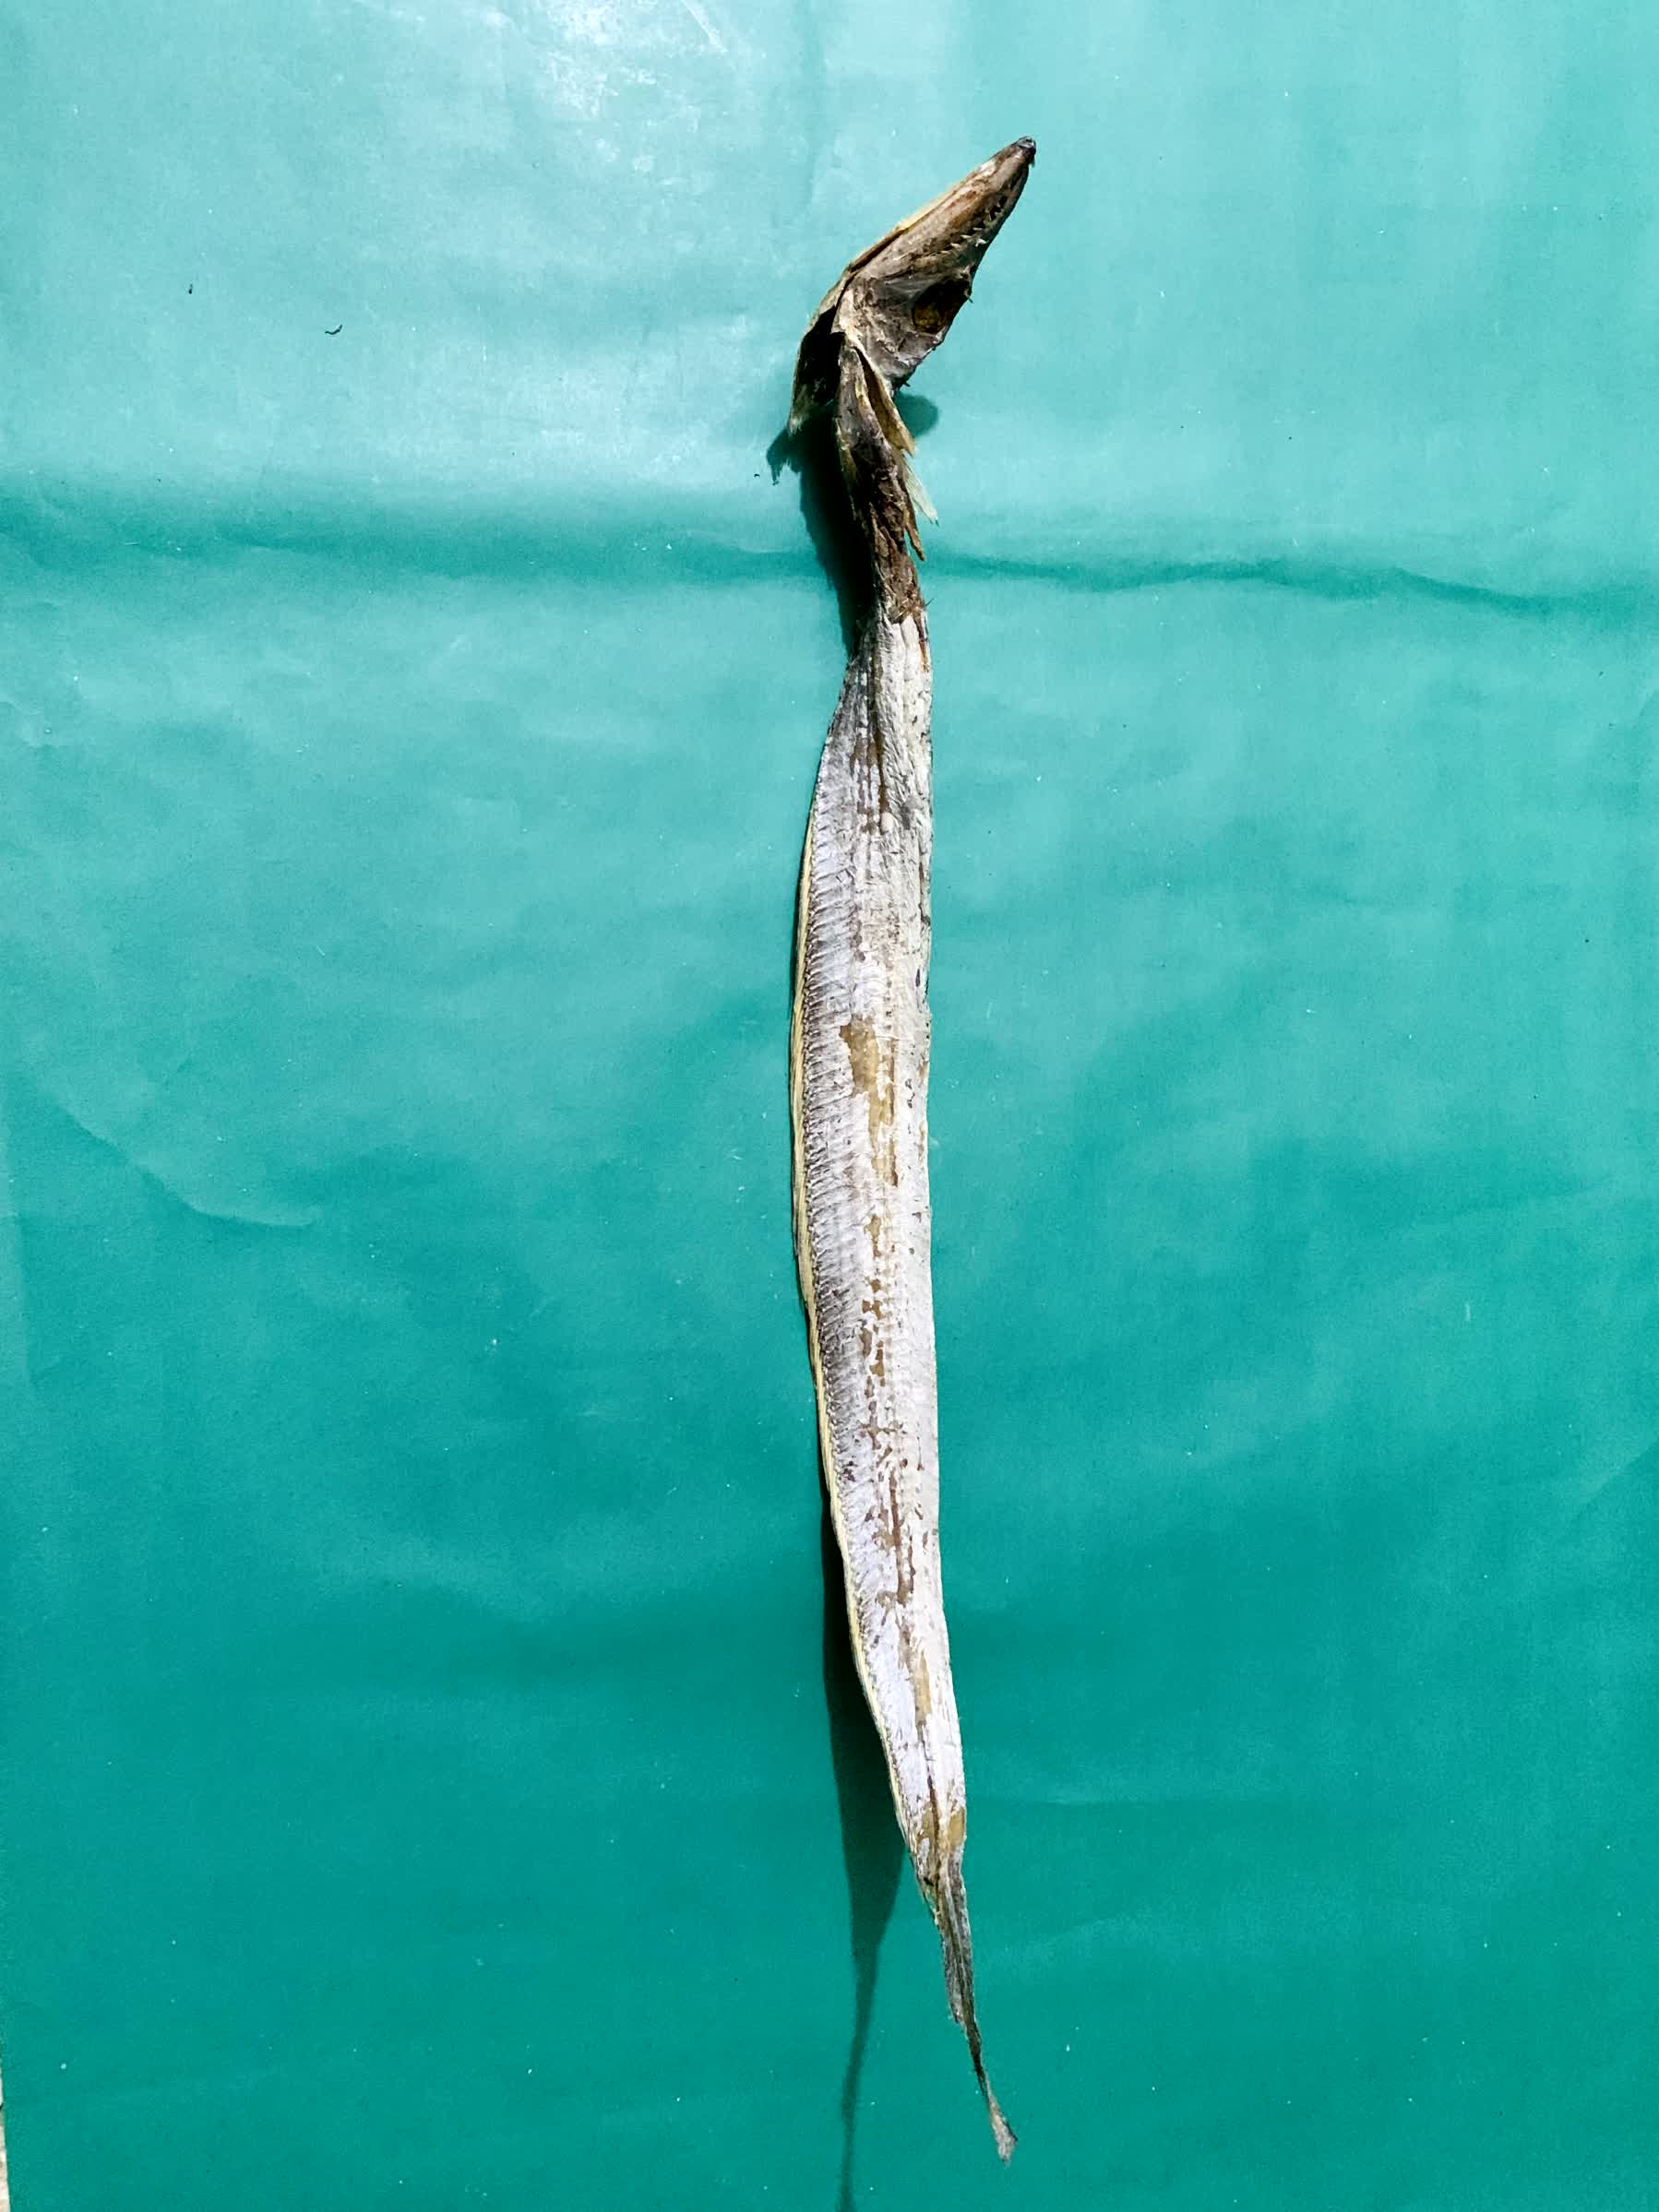
Species: Churi